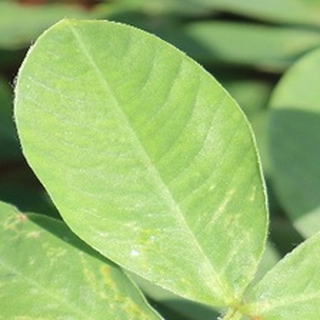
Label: healthy_groundnut